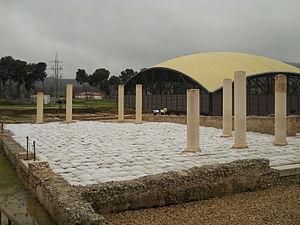
Basilique civile, Site archéologique de Complutum, Alcalá de Henares, Madrid, Espagne
Le site archéologique de Complutum est un ensemble de vestiges archéologiques correspondants à la cité de Complutum, une ancienne cité romaine qui est aujourd'hui Alcalá de Henares, dans la Communauté de Madrid. Le site se trouve dans l'actuelle calle del Juncal, au sud-est de l'actuelle ville, et à un kilomètre du noyau médiéval ; alors que l'oppidum pré-romain était situé sur points plus élevés dans les collines pour faciliter sa défense de l'autre côté de la rivière Henares.